Henry Knox

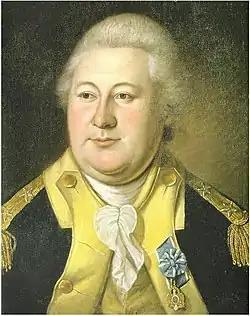
Portrait by Charles Willson Peale, 1784 (Philadelphia Museum of Art)

Congress finally appointed Knox the nation's second United States Secretary at War on March 8, 1785, after considering a number of other candidates. Always a large, imposing man at tall, Knox is reported to have gained significant weight later in life and been of "immense girth," weighing nearly by the 1780s. The army was by then a fraction of its former size, and the new nation's westward expansion was exacerbating frontier conflicts with Indian tribes. The War Department Knox took over had two civilian employees and a single small regiment. Congress in 1785 authorized the establishment of a 700-man army. Knox was only able to recruit six of the authorized ten companies, which were stationed on the western frontier.